Selfridges

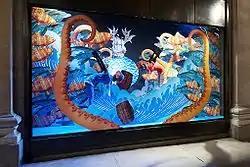
A Selfridges window display

Selfridge stores are known for architectural innovation and excellence, and are tourist destinations in their own right. The original London store was designed by Daniel Burnham, who also created the Marshall Field's main store in his home town of Chicago. Burnham was the leading American department store designer of the time and had works in Boston (Filenes's), New York (Gimbel's, Wanamaker's), and Philadelphia (Wanamaker's, his "magnum opus").